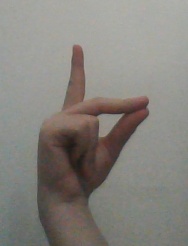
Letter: ta